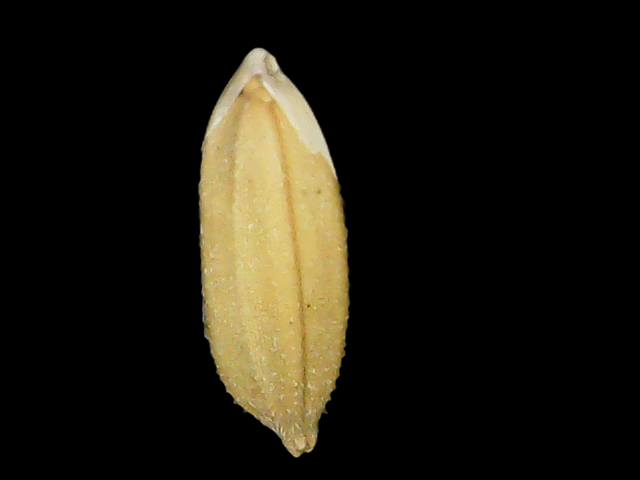
Rice variety: Binadhan10